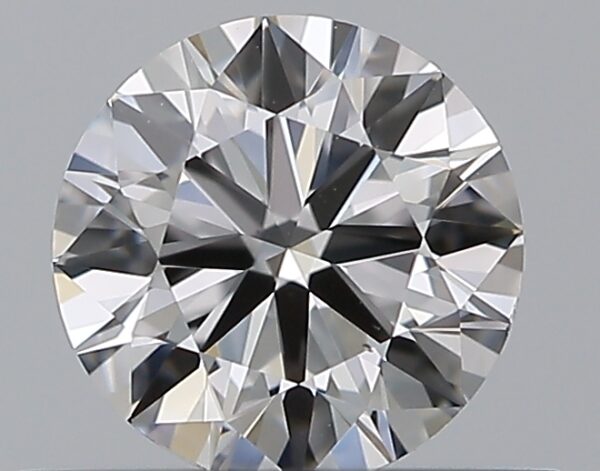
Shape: round
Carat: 0.5
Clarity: VS2
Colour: E
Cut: VG
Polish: EX
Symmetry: VG
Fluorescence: N
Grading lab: GIA
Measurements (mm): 5.06 x 5.08 x 3.09